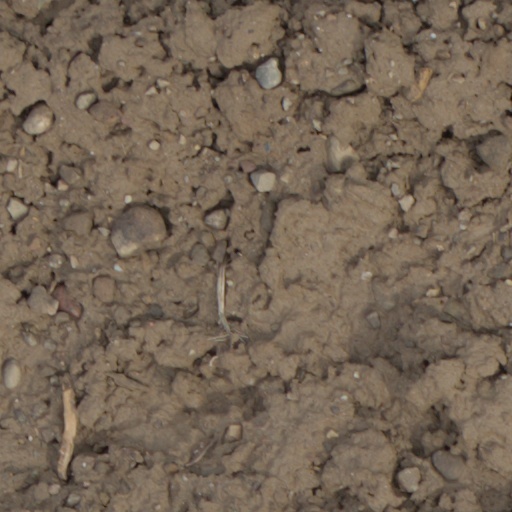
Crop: wheat